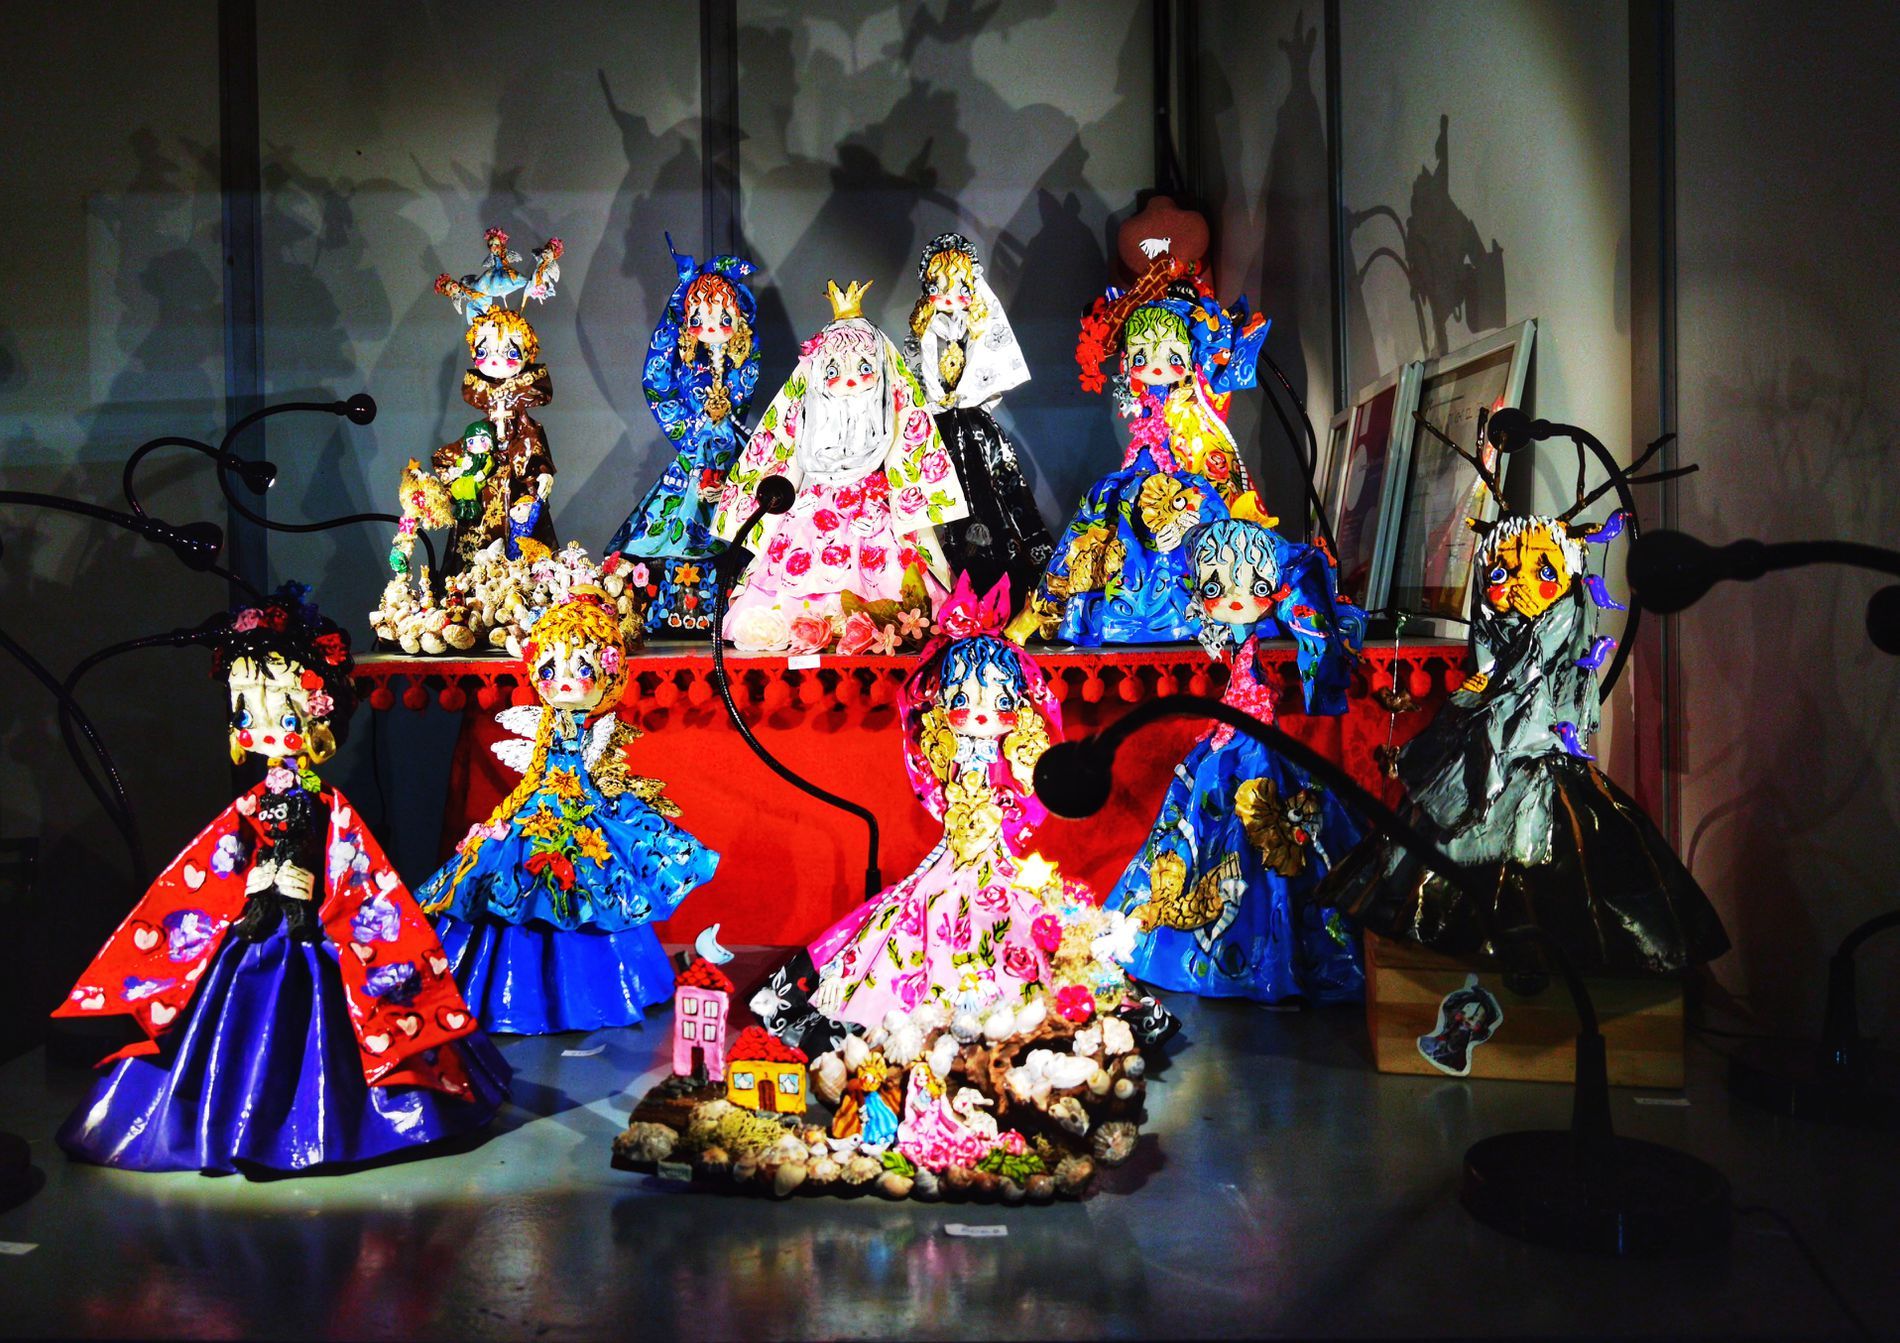
Colorful Dolls
A collection of colorful, handcrafted dolls displayed on a bright red table, surrounded by playful decor and soft shadows
This image depicts a lively display of whimsical puppets photographed directly from the front, heavily adorned with bright fabrics and detailed accessories. Shadows and focused lights create a mood of playfulness sprinkled with some theatricality. The colors are bold and varied, ranging mainly through bright blues, reds, pinks, and golds so that they all come together towards building a strikingly energetic and celebratory visual display
Labels: Dancing, Leisure Activities, Person, Adult, Bride, Female, Wedding, Woman, Face, Head, Dance Pose, Performer, People, Clothing, Dress, Stage, Toy, Flower, Flower Arrangement, Plant, Flamenco, dolls, Light Lamps, Paintings, Floor, wall, Table, Box, Sticker
Camera: HUAWEI ELS-N39
Aperture: F1.9
Exposure: 1/100 sec
ISO: 80
Focal length: 6.7 mm